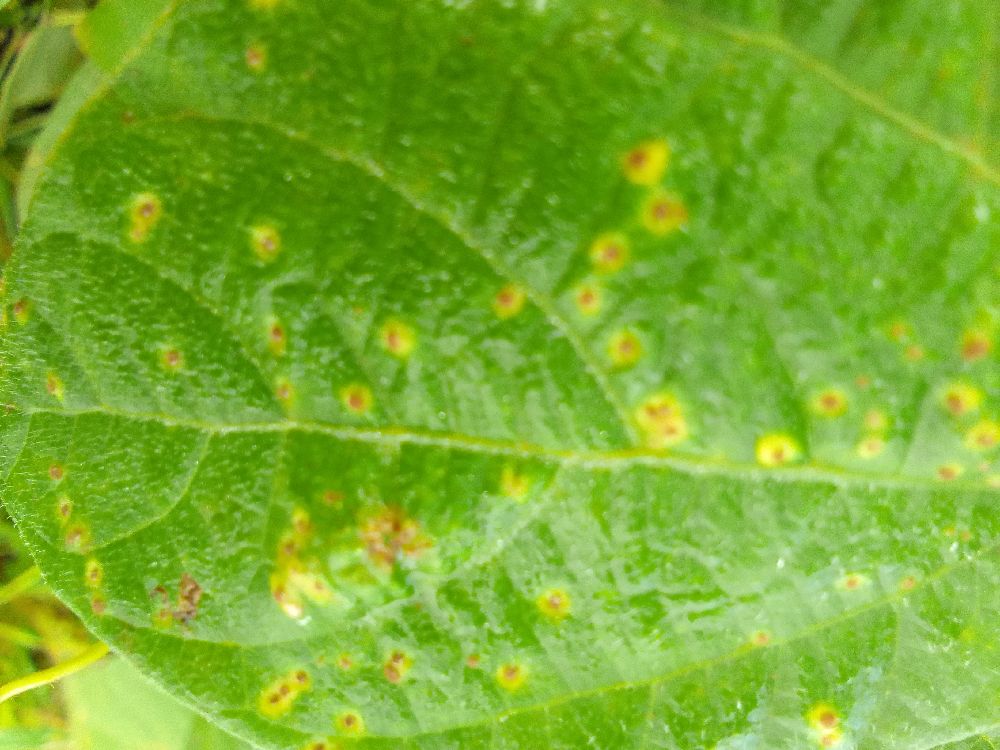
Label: rust